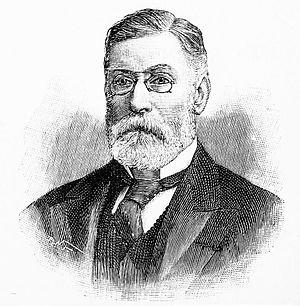
Henry Seebohm était un industriel anglais, voyageur et ornithologue amateur.